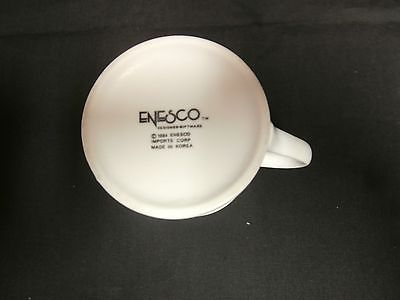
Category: mug